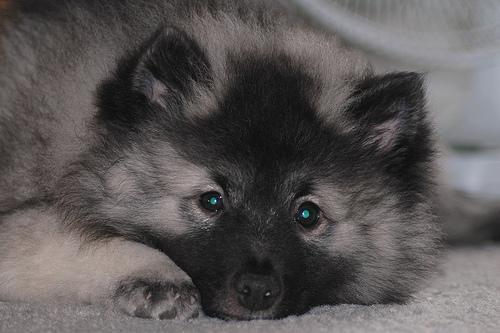
keeshond